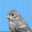
Label: bird